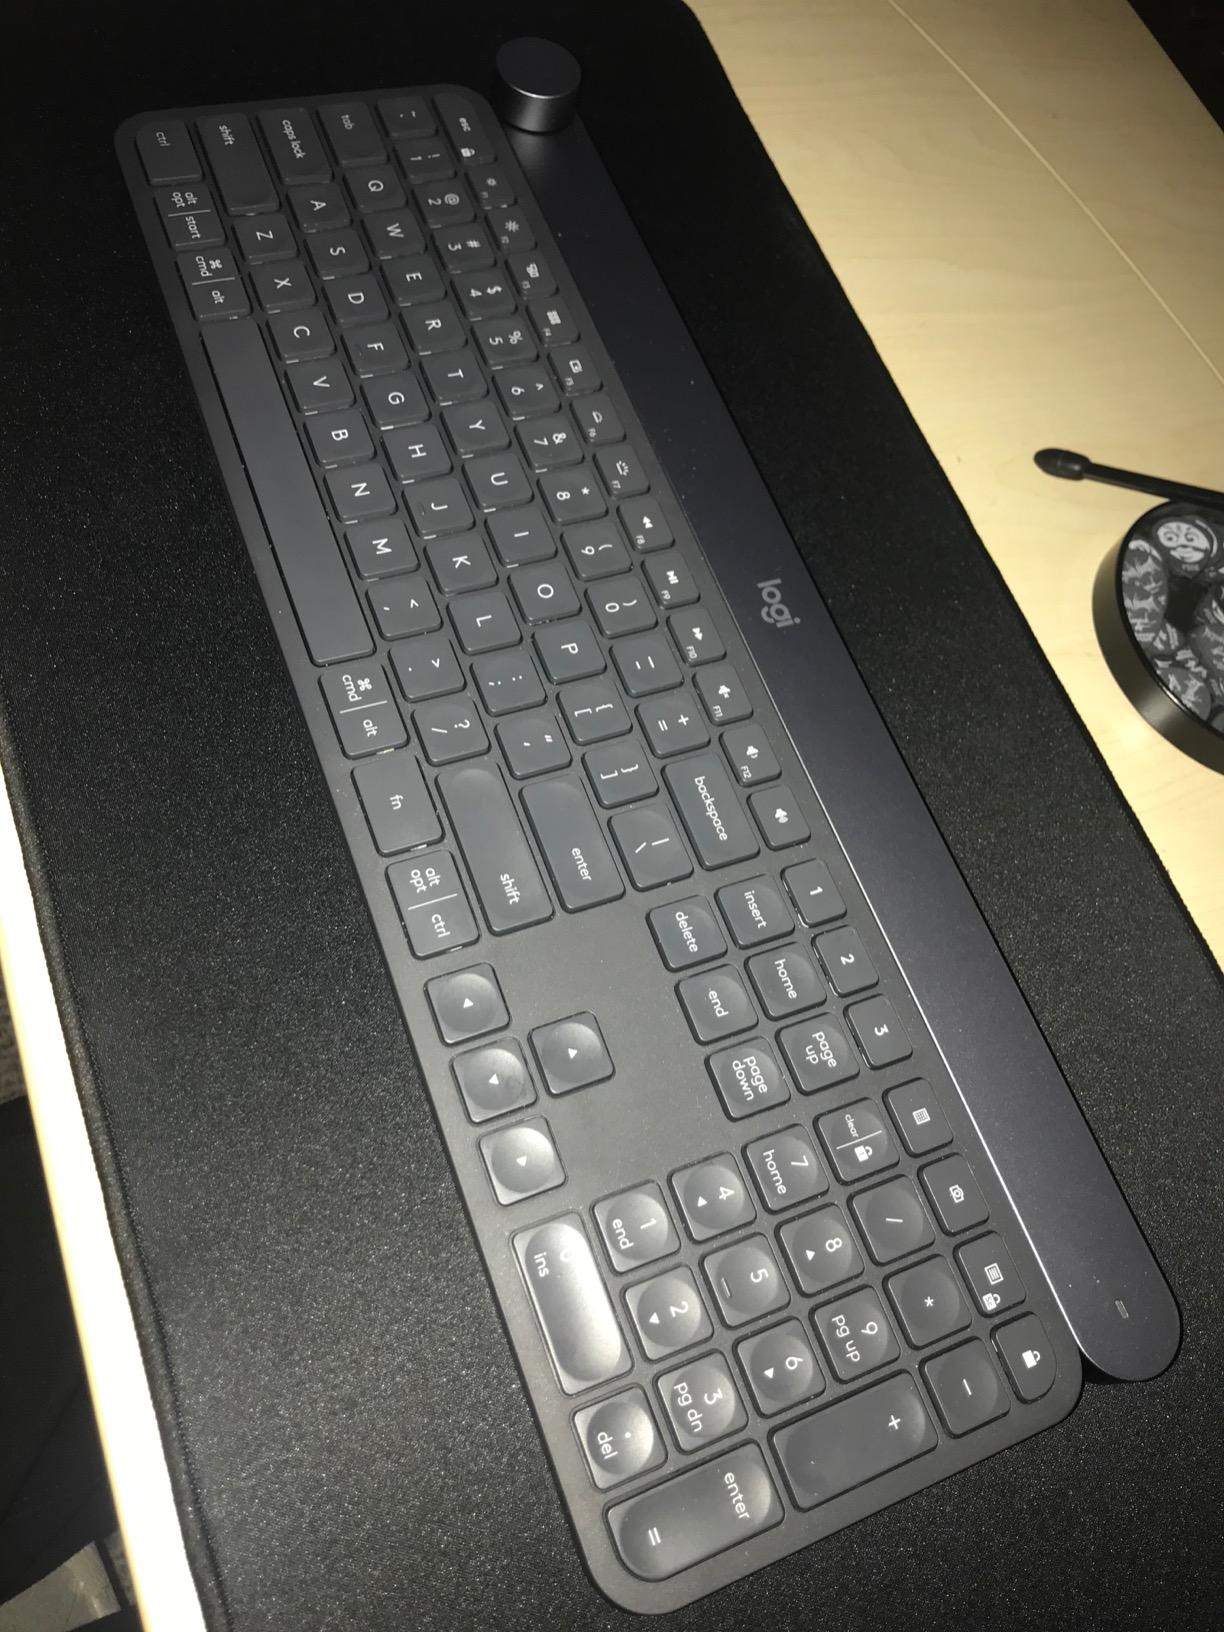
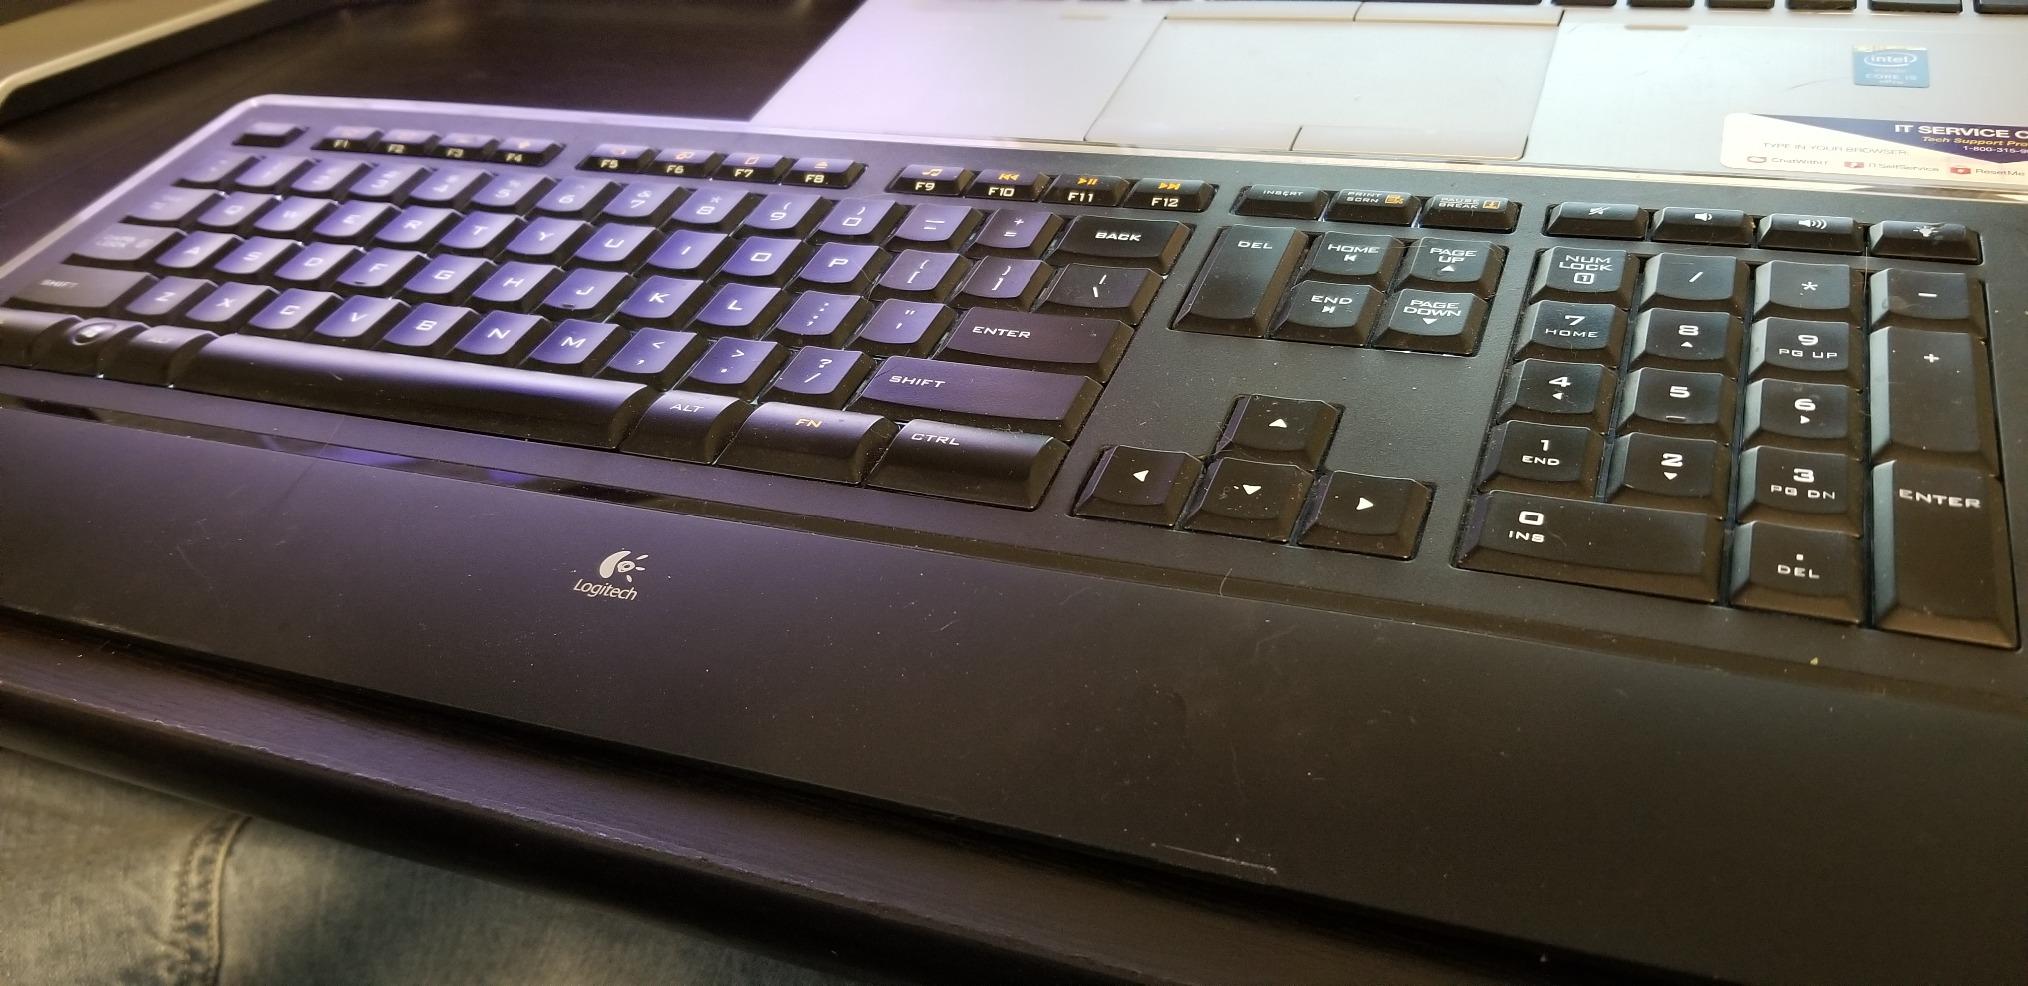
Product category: keyboard
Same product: no